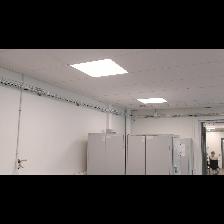
Label: NonHuman